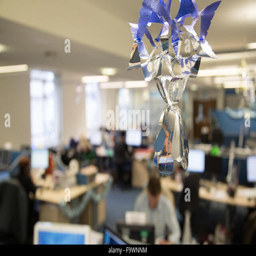
christmas decorations in an office